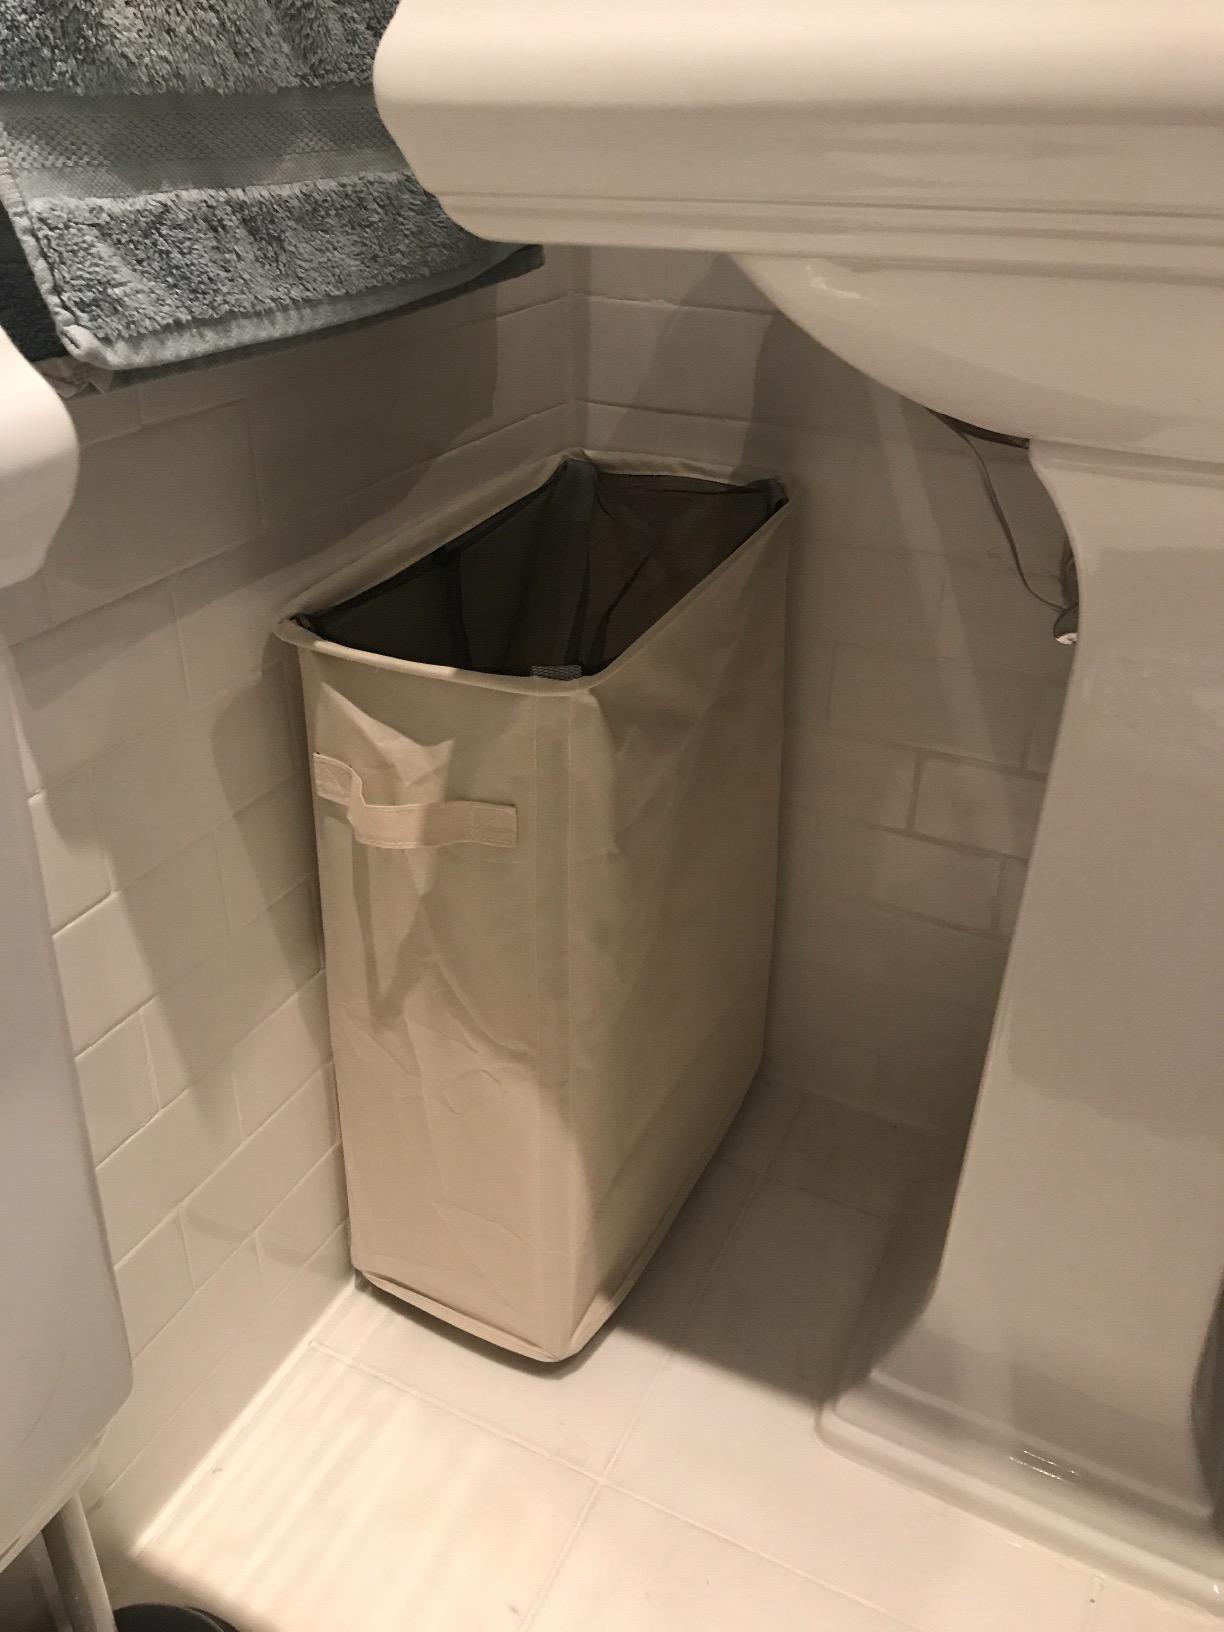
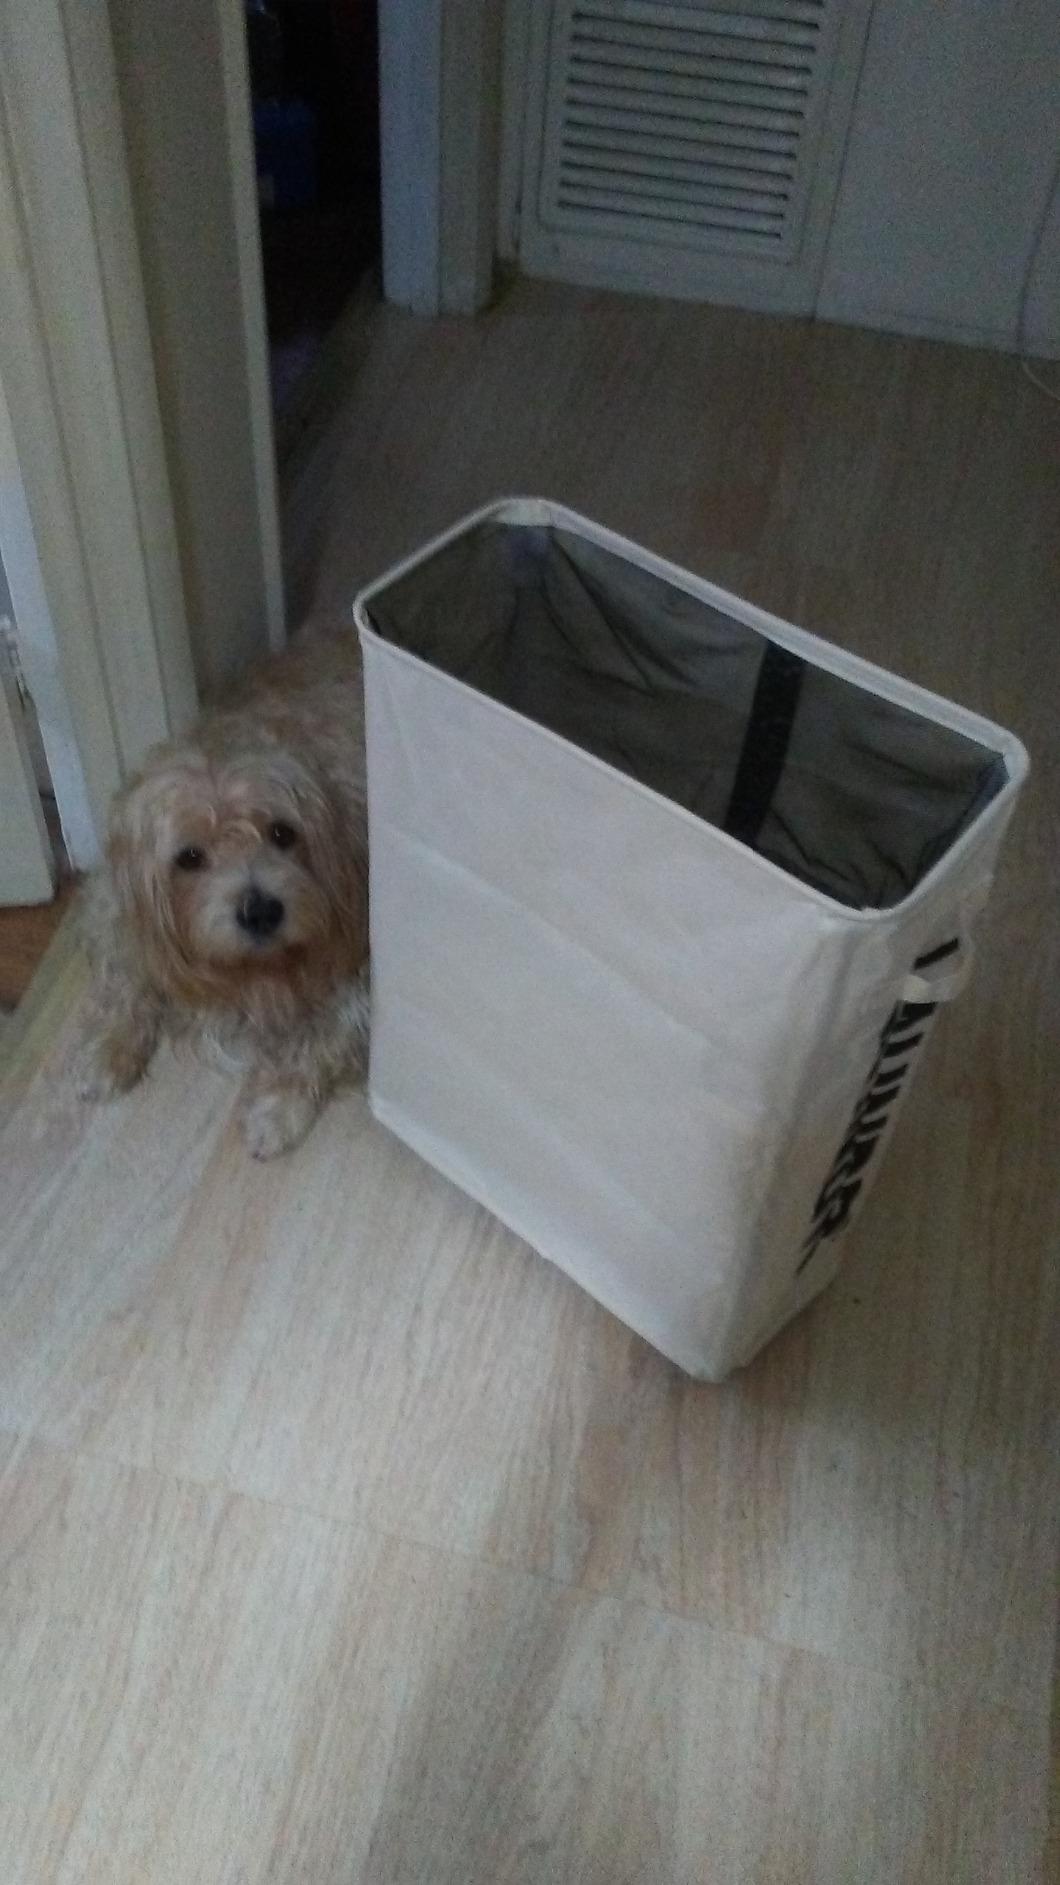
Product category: items_hamper
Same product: no